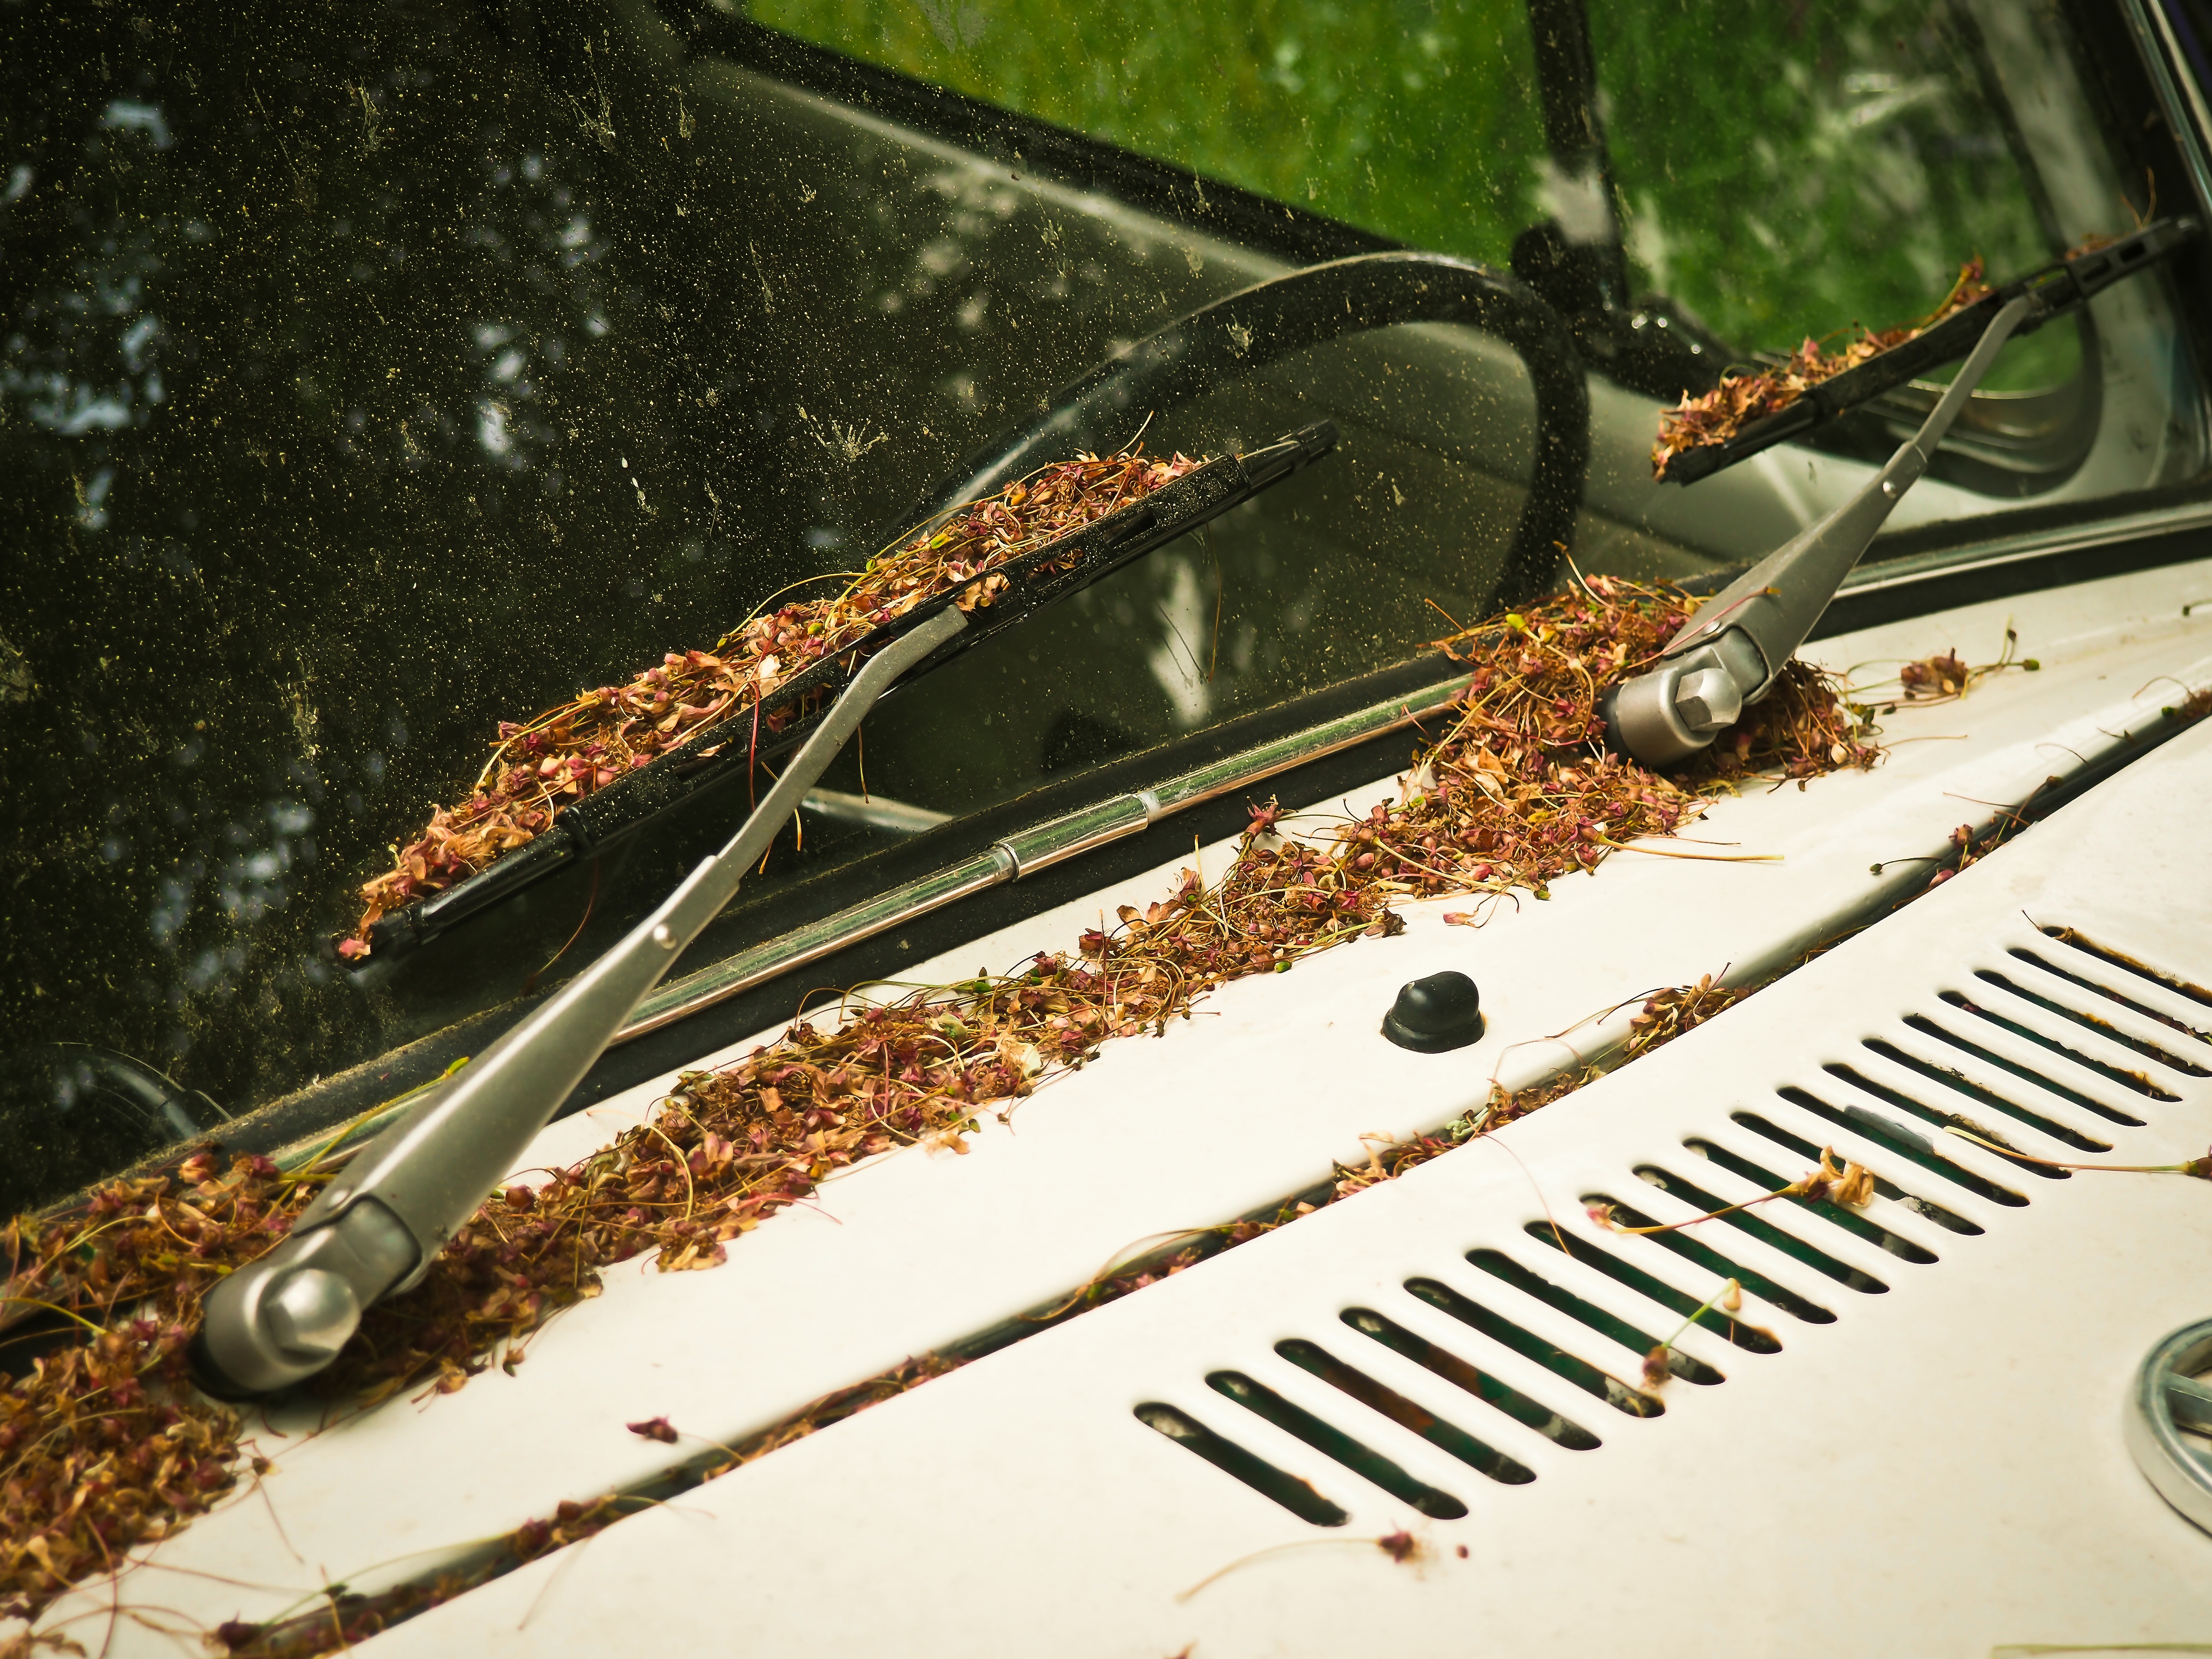
vintage, retro, vw, old, pollen, windshield, auto, weapon, old car, automotive, leaves, classic, beetle, auto detail, bow and arrow, windshield wipers